Yellowstone Trail

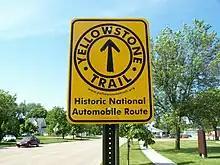
Route marker in Wisconsin

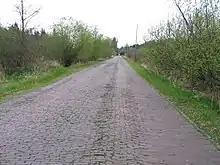
Original red brick section in Redmond, Washington

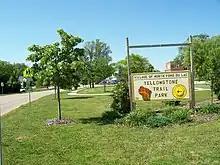
Yellowstone Trail Park's commemorative sign, in North Fond du Lac, Wisconsin

The Yellowstone Trail was the first transcontinental automobile highway through the upper tier of states in the United States, established on May 23, 1912. It was an Auto Trail that ran from the Atlantic Ocean in Plymouth, Massachusetts, through Montana to Yellowstone National Park in Wyoming, to the Pacific Ocean in Seattle, Washington. The road slogan was "A Good Road from Plymouth Rock to Puget Sound".